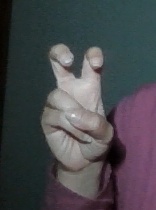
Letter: toot